Melanophlogite

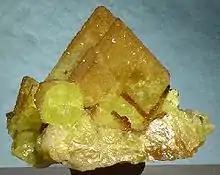
Melanophlogite overgrowing sulfur crystals

Melanophlogite is a rare mineral which usually forms round drops (see infobox) or complex intertwinned overgrowth structures over sulfur or calcite crystals. Rarely, it occurs as individual cubic crystallites a few millimeters in size. It is found in Parma, Torino, Caltanissetta and Livorno provinces of Italy; also in several mines of California in the US, in Crimea (Ukraine) and Pardubice Region (Czech Republic).